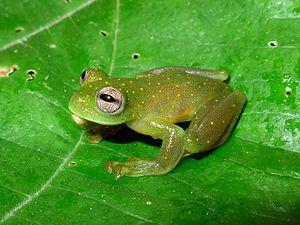
Sachatamia punctulata est une espèce d'amphibiens de la famille des Centrolenidae.